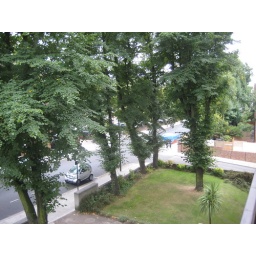
The building is surrounded by trees and green areas